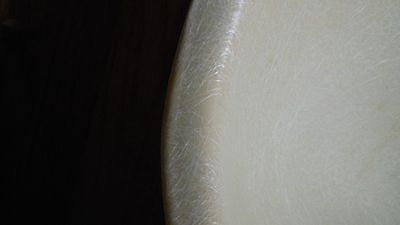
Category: chair